Asher Robbins

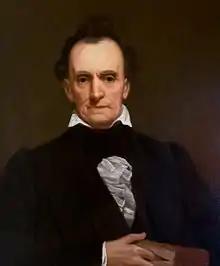
Official portrait in the RI State House

Asher Robbins (also known as Ashur Robbins; October 26, 1761February 25, 1845) was a United States senator from Rhode Island.